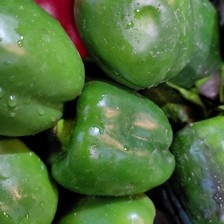
Label: capsicum